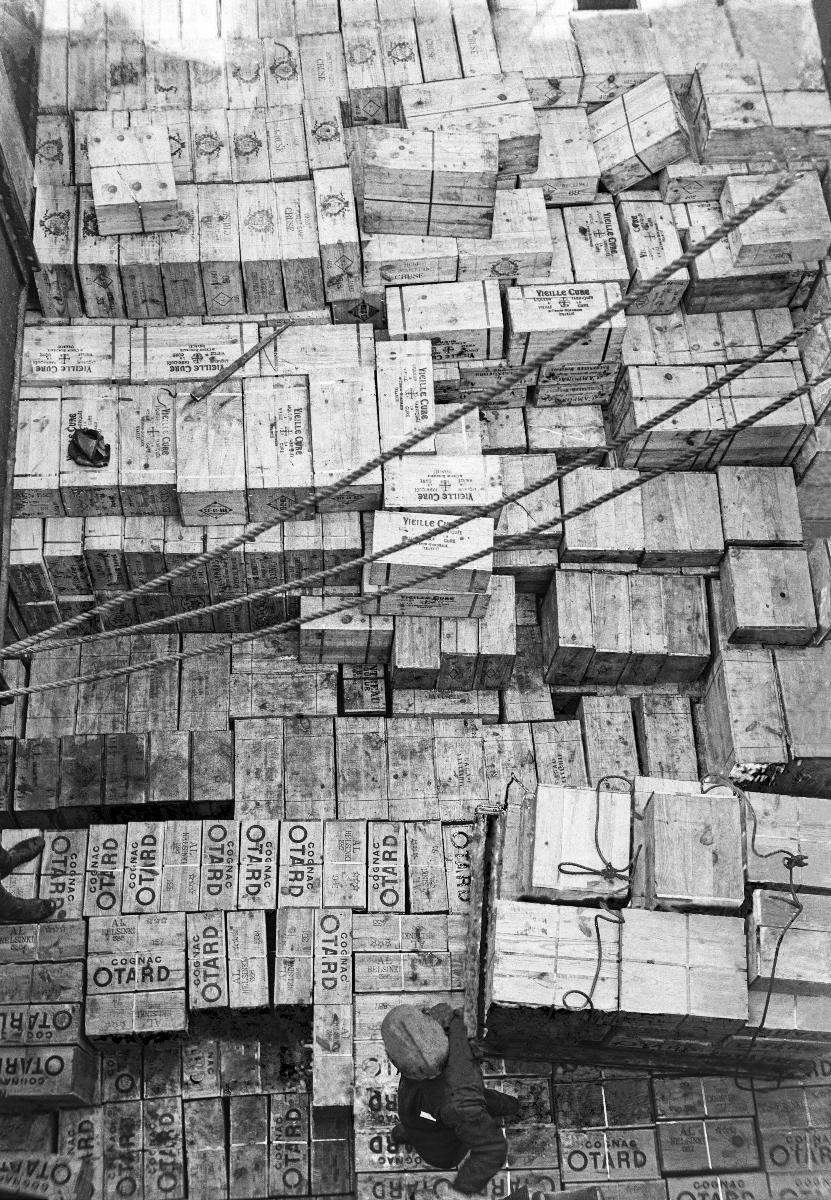
Höyrylaiva Ceresin alkoholilasti
Ångfartyg Ceres alkohollast; Alcohol cargo of Steam ship Ceres
sisällön kuvaus: S/S Ceresin alkoholilasti Katajanokan satamassa Helsingissä 18.5.1932. content description: The alcohol cargo of S/S Ceres at Katajanokka harbour in Helsinki 18.5.1932. innehållsbeskrivning: S/S Ceres alkohollast på Skatuddskajen i Helsingfors 18.5.1932.
Kuvaaja: Sundström, Hugo, kuvaaja
Vuosi: 1932
Paikka: Suomi, Uusimaa, Helsinki
Aiheet: alkoholi (päihteet); satamat; kieltolain päättyminen; HBL; alcohol (beverage); alcohol; cargo; boxes; harbours; alkohol (rusmedel); alkohol; alkohollast; last; lådor; hamnar